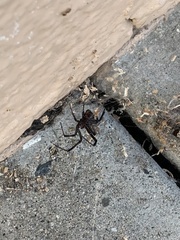
Species: Lactrodectus_hesperus